Pseudastacus

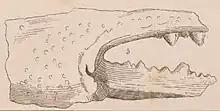
Illustration made in 1835 of the "P. mucronatus" type specimen

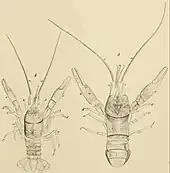
Illustrations of "P. pustulosus" made in 1862

Several species have been assigned to the genus "Pseudastacus", though the placement of some species remains uncertain or tentative. In addition, some have since been moved into different genera after it was discovered that they were not closely related to the type species. A 2020 revision by Sylvain Charbonnier and Denis Audo retained five species within the genus "Pseudastacus":